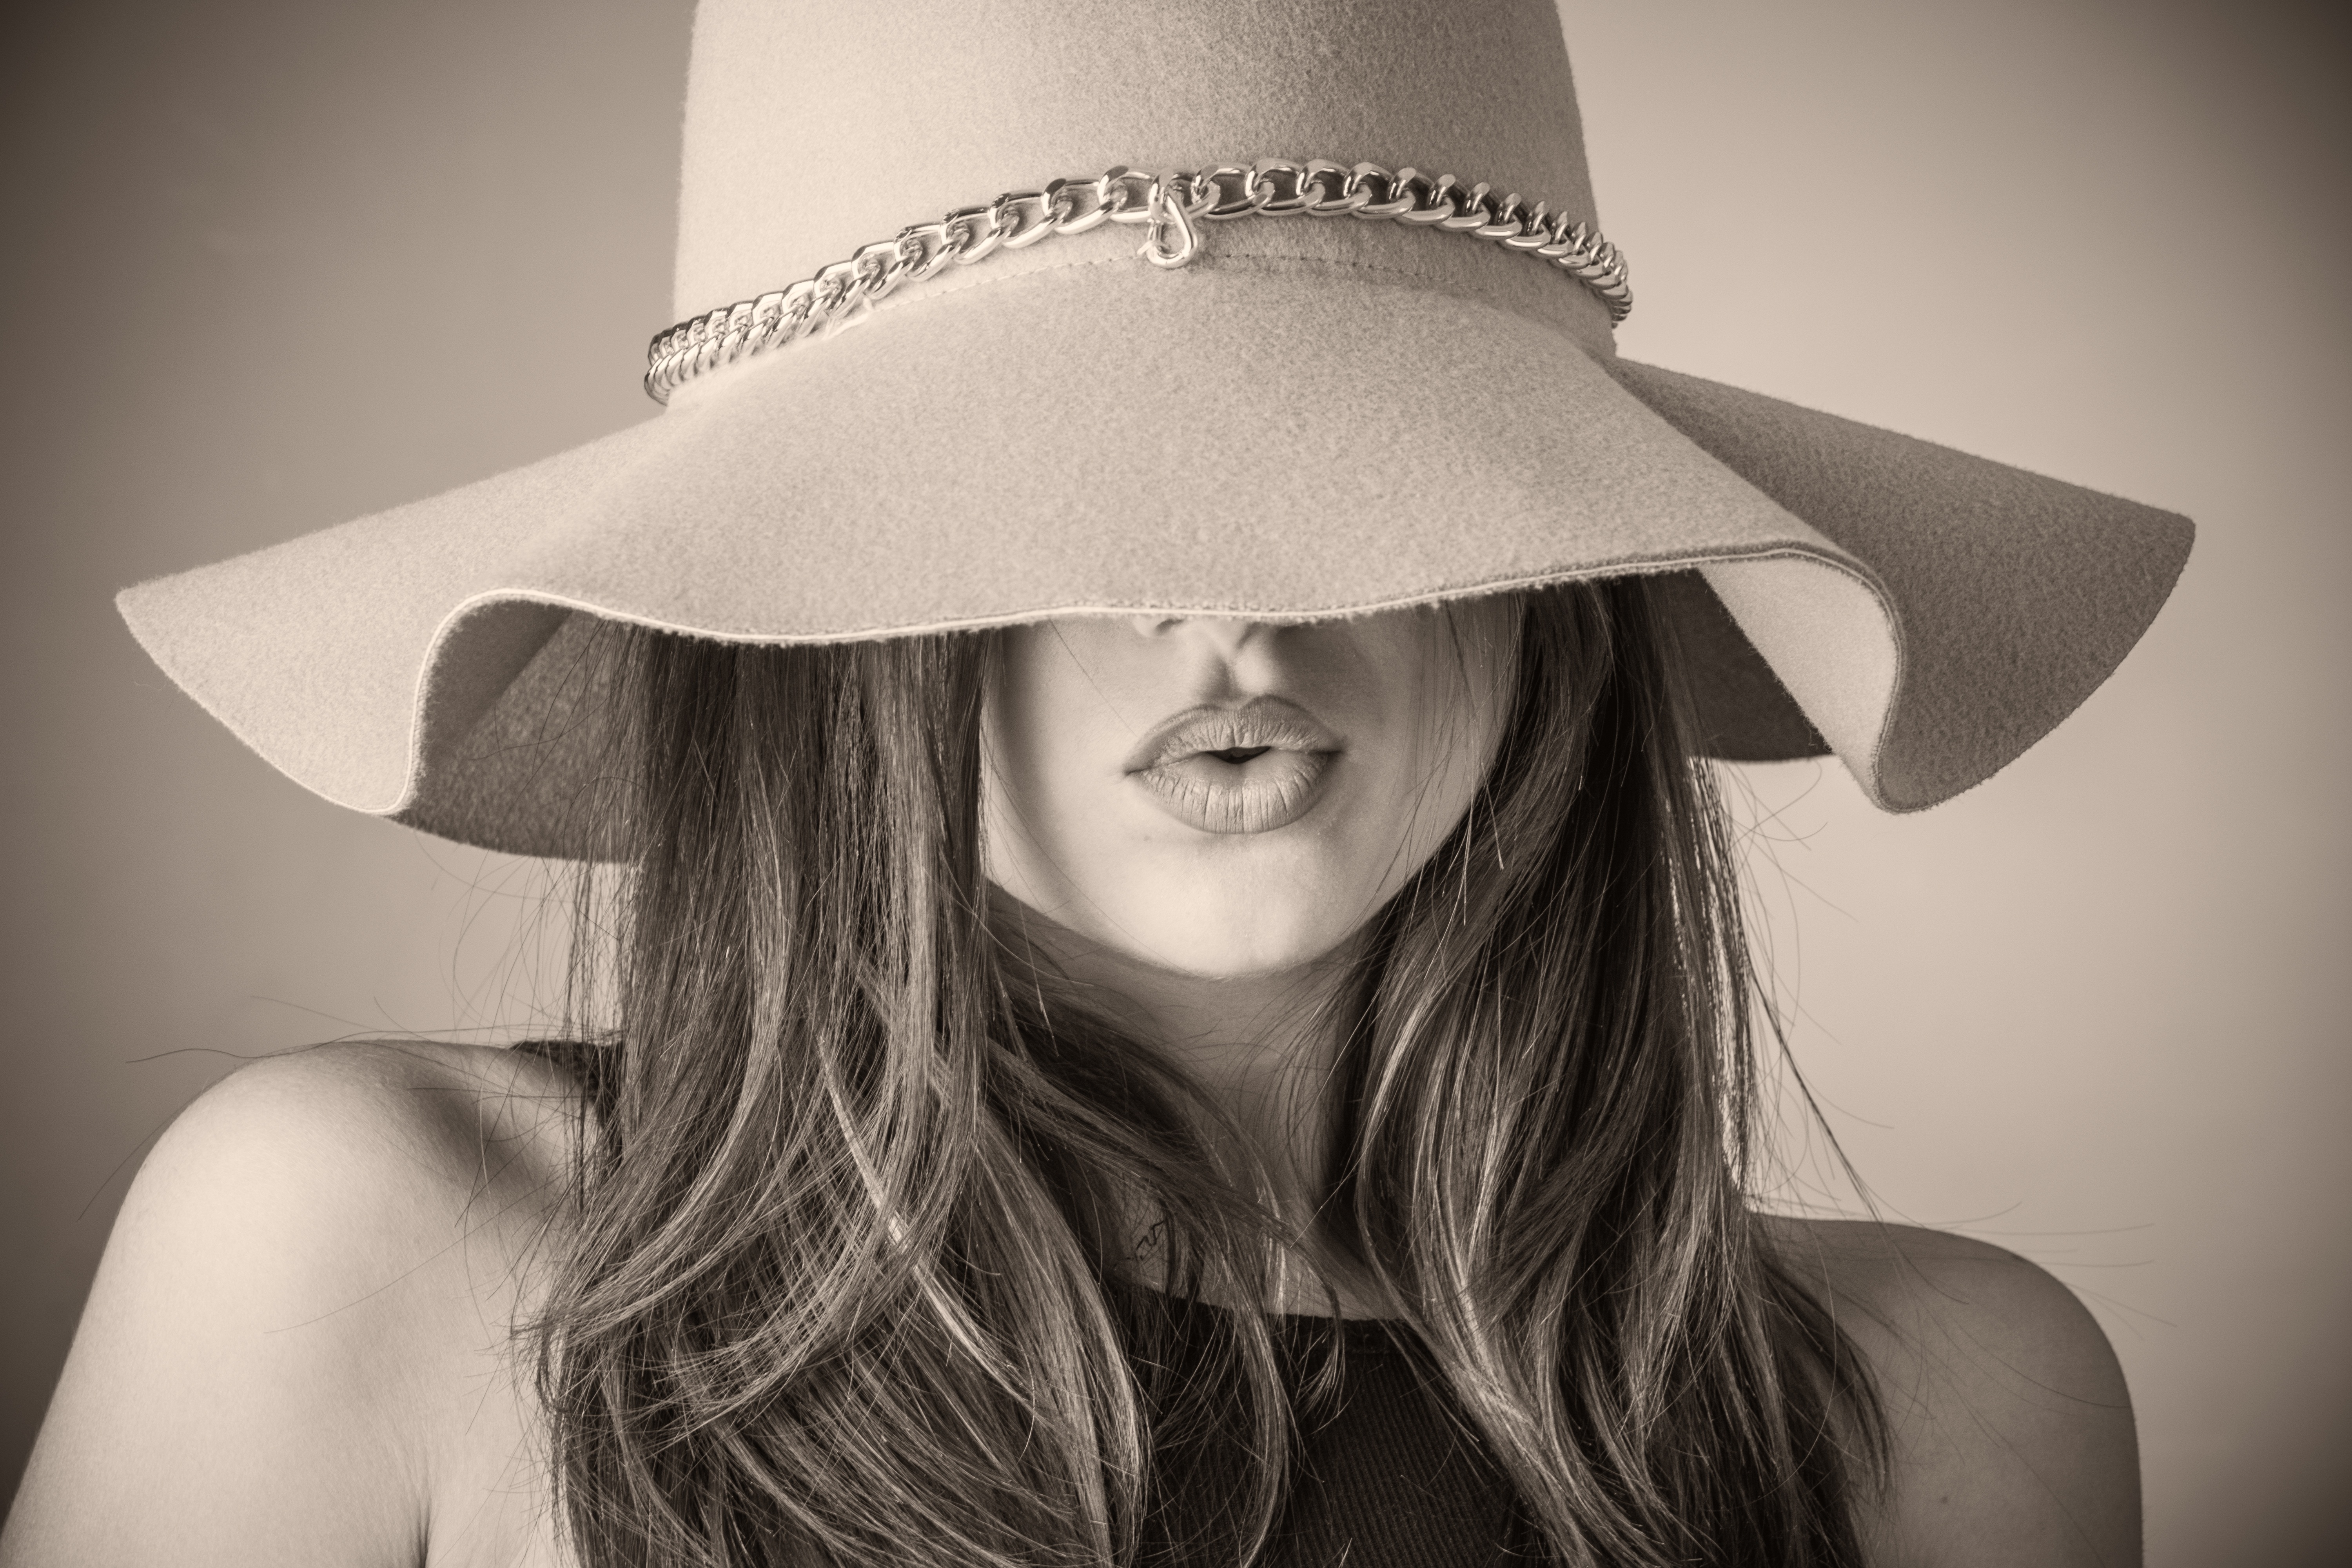
black and white, people, girl, woman, hair, white, photography, portrait, model, hat, fashion, clothing, black, monochrome, modern, hairstyle, long hair, close up, sun hat, caucasian, face, dress, women, eye, glasses, females, head, skin, beauty, horizontal, headshot, organ, hidden, teenage, femininity, elegance, adult, headwear, glamour, comfortable, beautiful woman, sensuality, covering, fashionable, human face, only women, one person, front view, fashion model, brown hair, young women, studio shot, monochrome photography, young adult, one young woman only, one woman only, portrait photography, beautiful people, fashion accessory, real people, hidden face, human body part, the human body